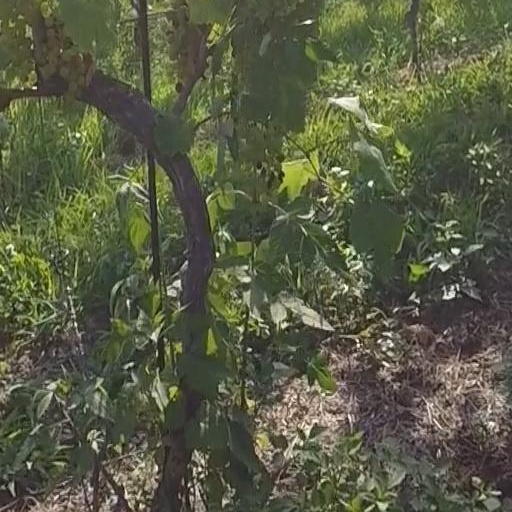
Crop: grape